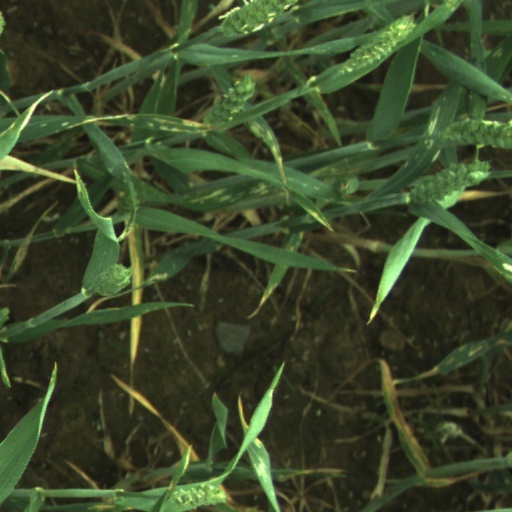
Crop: wheat